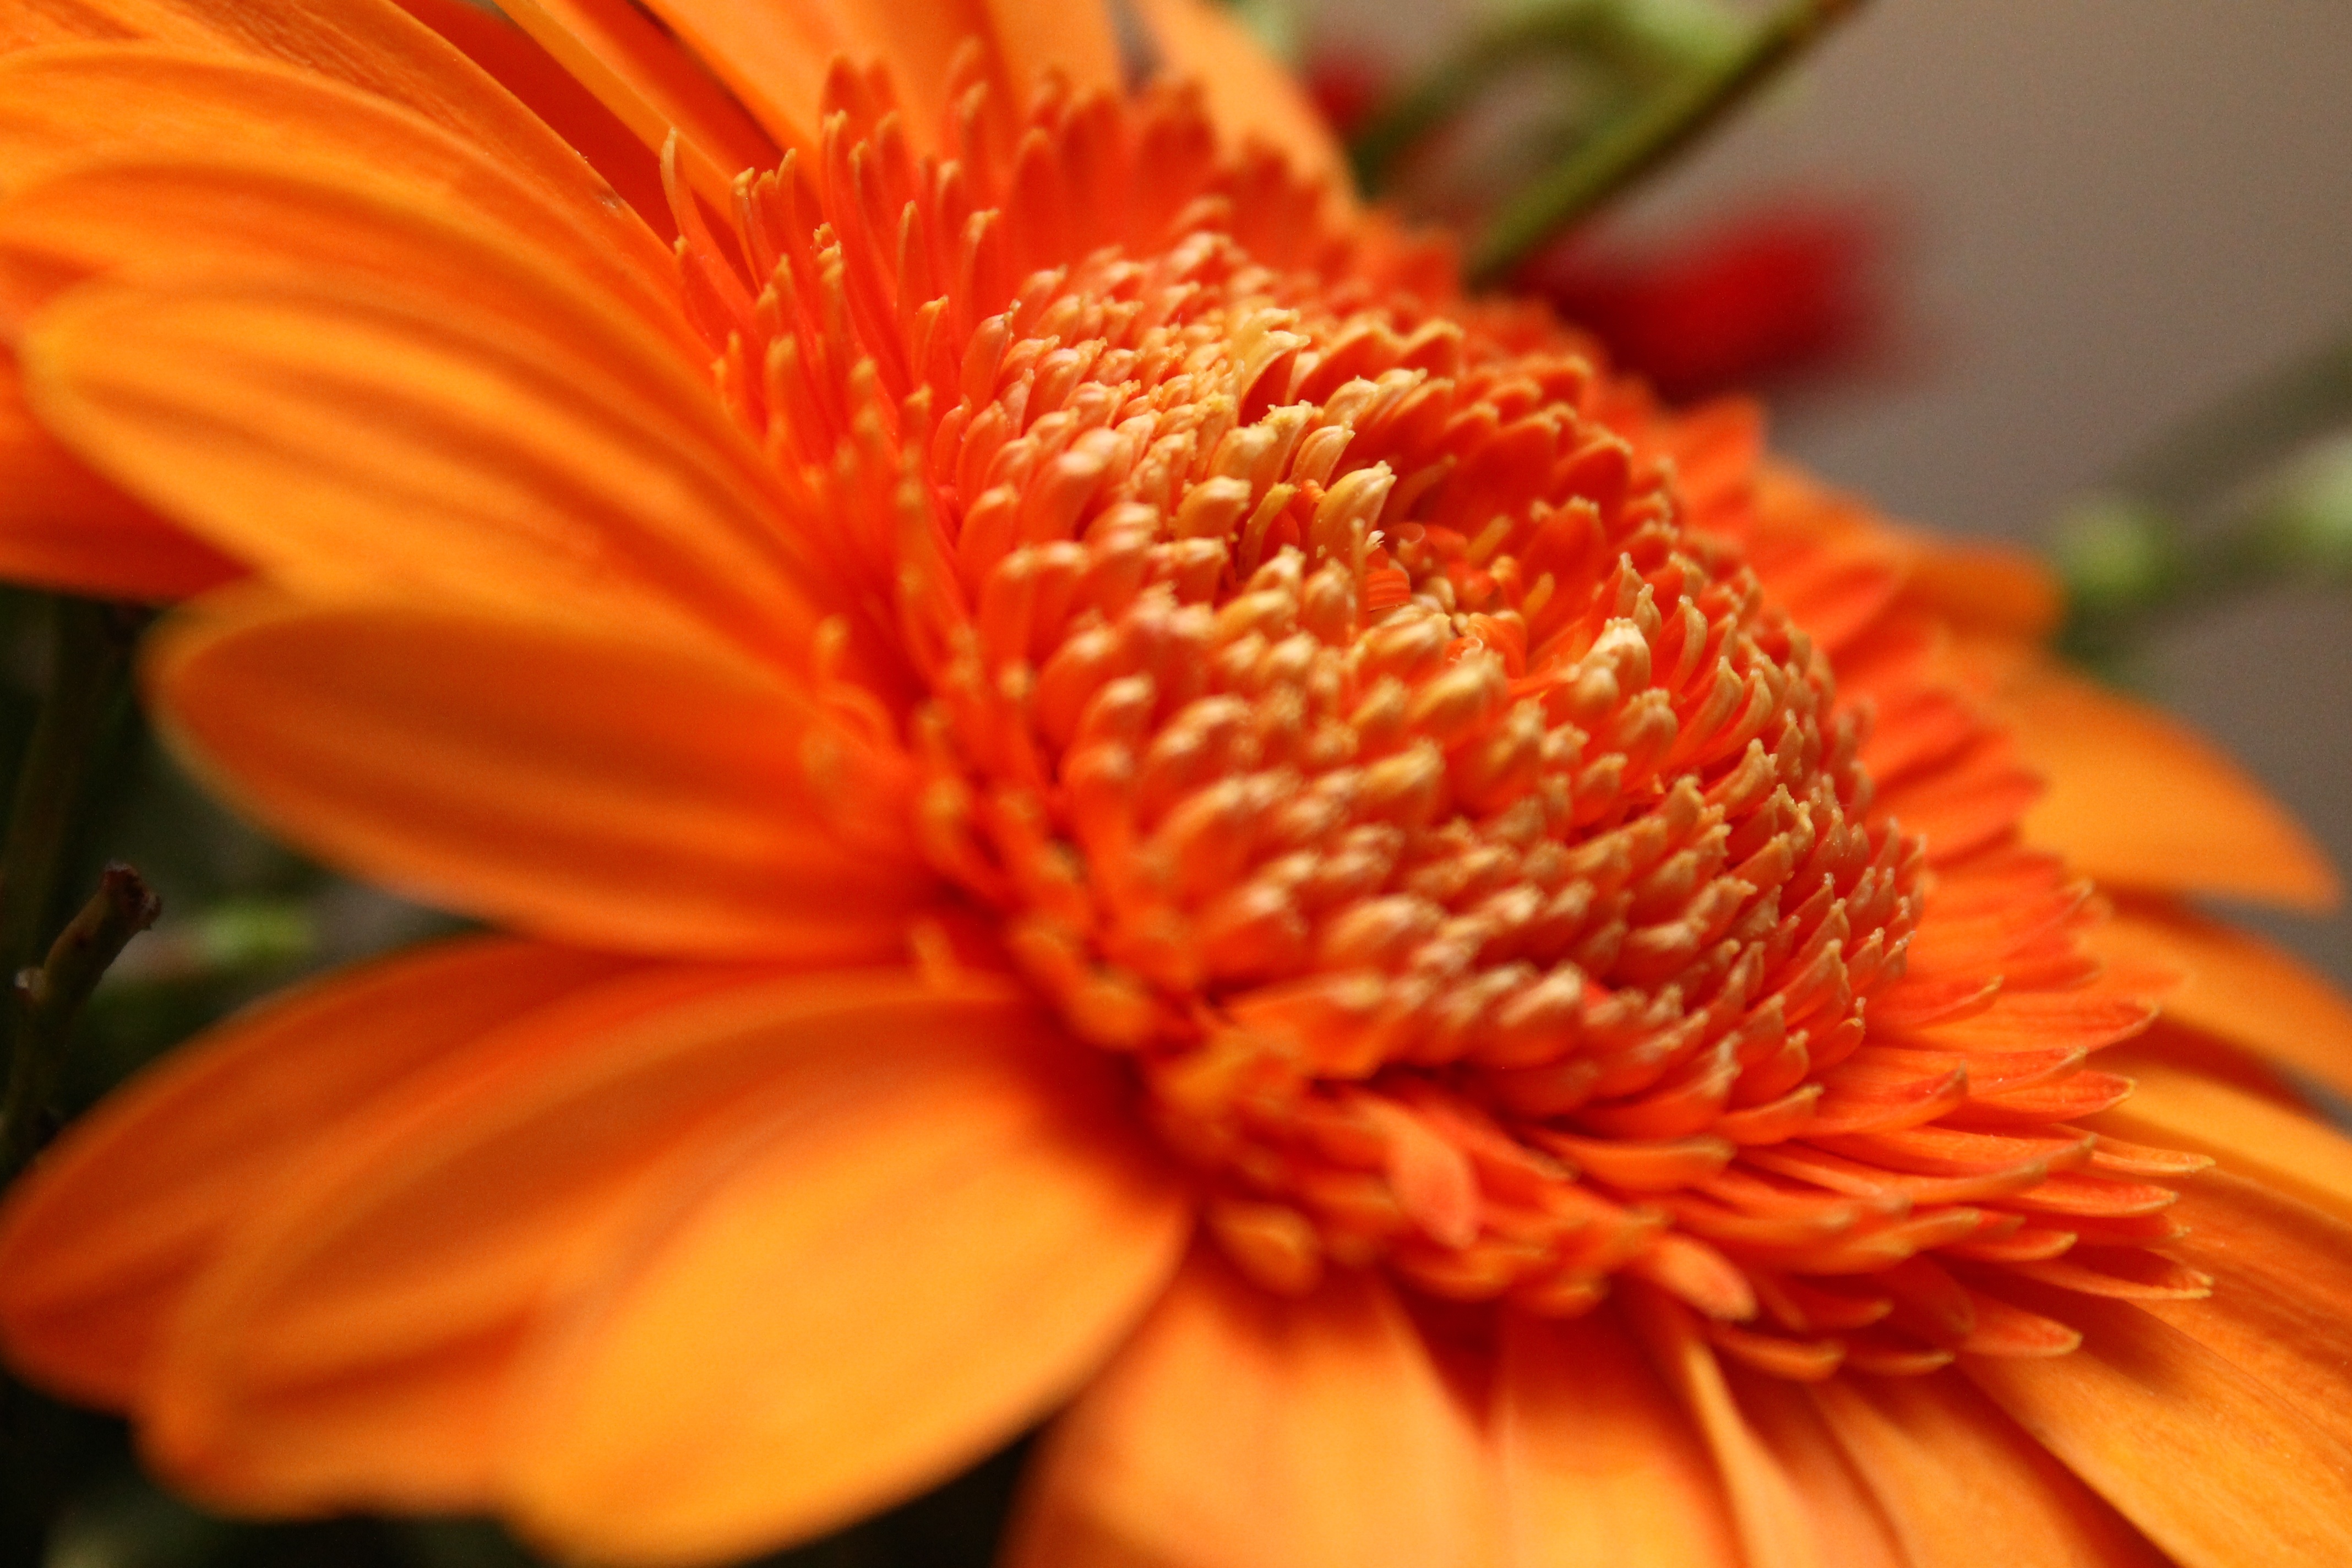
plant, flower, petal, botany, yellow, flora, close up, gerbera, macro photography, flowering plant, daisy family, plant stem, land plant, chrysanths